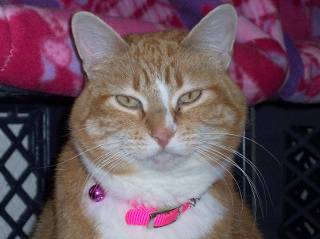
Label: cat